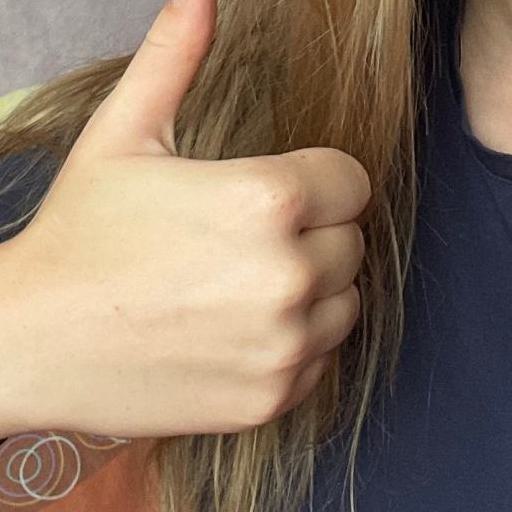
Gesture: like